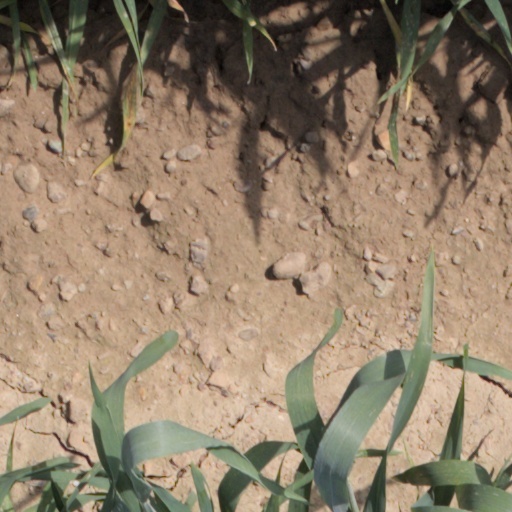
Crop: wheat